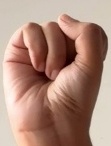
ASL sign: S